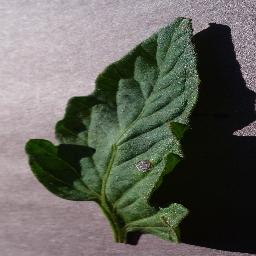
Label: Tomato___Early_blight